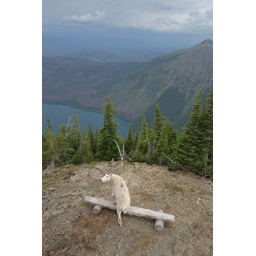
This mountain goat must have wanted food. It waited for us below the observation tower we were on...